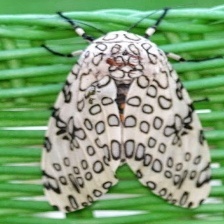
Species: GIANT LEOPARD MOTH